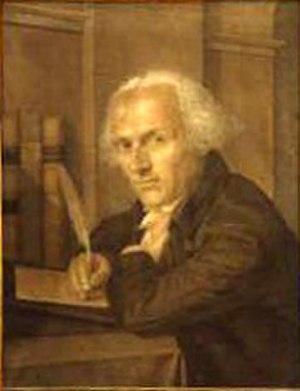
Jacques Joseph Thulis, né le 6 juin 1748 à Marseille et mort le 23 janvier 1810 à Marseille, est un astronome français.